Blackburn (UK Parliament constituency)

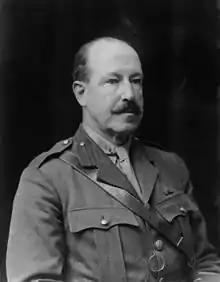
Henry Norman

Another General Election was required to take place before the end of 1940. The political parties had been making preparations for an election to take place from 1939 and by the end of this year, the following candidates had been selected;